Viking (rocket)

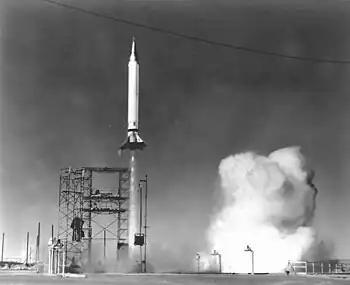
Viking 9 takes off 15 December 1952

With successful tests of the engine and guidance systems conducted (though not on the same missions), Viking was deemed ready for its most ambitious test: shipboard launch from the deck of the USS "Norton Sound". Viking 4 was identical to Viking 3, the first of the series not incorporate design changes to fix a problem on a previous Viking.} On 10 May 1950, from a site in the Pacific Ocean between Jarvis Island and Kiritimati, the fourth Viking became the first sounding rocket ever launched from a sea-going vessel. The flight was perfect, reaching , more than double that reached by Vikings 1 and 3.